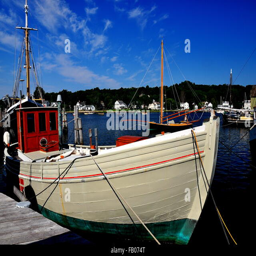
fishing boat moored at a pier